James J. Corbett

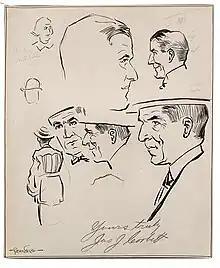
Signed sketches of John J Corbett by Manuel Rosenberg for the Cincinnati Post 1922

Jeffries had learned much of his trade training with Corbett and was now handled by Corbett's old manager, William Brady. After Jeffries beat Fitzsimmons, Corbett, who had been sidelined during Fitzsimmons reign, suggested a title fight between the new champion and himself. Brady, liking Corbett and reflecting after a recent poor showing against Tom Sharkey that his old fighter had little left in the tank at age 34, agreed to the match, which was set for the Seaside Arena in Coney Island, New York.